Modern Jewish historiography

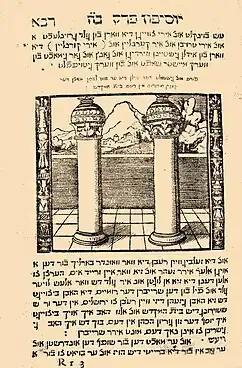

Medieval Jewish historical consciousness permeated various writings beyond formal historiography. Steinschneider included a broad range of texts in his definition of historical literature, such as selichot (penitential prayers), qinot (elegies), communal statutes, travel accounts, minhagim (customs), testaments, and letters. Yerushalmi acknowledged "the so-called ‘chain of tradition’ of the oral law ("shalshelet ha-qabbalah")" was the exception to the scarcity of medieval Jewish historiography, that Bonfil pointed out remained a bestseller even in the era of early printed books, leading Bonfil to view Renaissance and Baroque Jewish historical writing as a "sad epilogue" of the medieval period. Bonfil further argued that this scarcity was partly due to a perceived Jewish marginality and lack of agency in political and military spheres, which were the predominant subjects of medieval historiography. Bonfil has pointed out that the chain of tradition has parallels in the Christian historiographical genre of apostolic succession as established by Eusebius in his medieval ecclesiastic historiography such as the Ecclesiastical History and other historiography in the Middle Ages, and Tropper has pointed out that both inherit from Hellenistic succession tradition such as those from the second Sophistic movement (60-250). points out that "shalshelet ha-qabbalah" influenced later historians such as David Gans and Menahem Amelander.